George El Andary

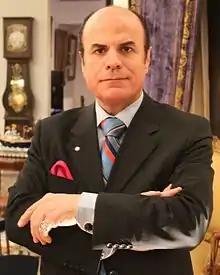
El Andary in 2012

Dr. Sheikh George El Andary (born 1958) is a Lebanese researcher in archaeology, museums and manuscripts. He is the son of sheikh Nematallah El Andary, the grandson of sheikh Isaac bin sheikh Elias El Andary.